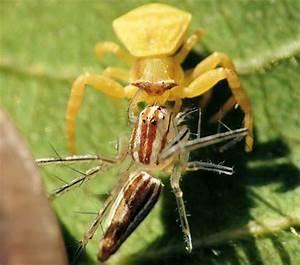
spider